Barton Regis Hundred

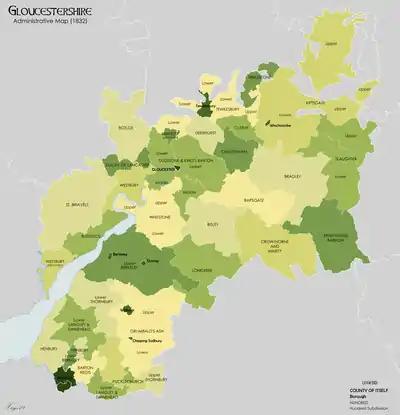
Gloucestershire Hundreds in 1832

Barton Regis was an ancient hundred of Gloucestershire, England. Hundreds originated in the late Saxon period as a subdivision of a county and lasted as administrative divisions until the 19th century.